Pinot noir

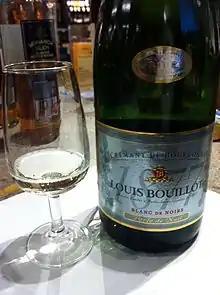
A sparkling Crémant de Bourgogne "Blanc de Noirs" (white from blacks) made from Pinot noir and Gamay

Pinot noir is almost certainly a very ancient variety that may be only one or two generations removed from wild Vitis sylvestris vines. Its origins are nevertheless unclear: In "De re rustica", Columella describes a grape variety similar to Pinot noir in Burgundy during the 1st century CE; however, vines have grown wild as far north as Belgium in the days before phylloxera, and it is possible that pinot represents a direct domestication of (hermaphrodite-flowered) "Vitis sylvestris".